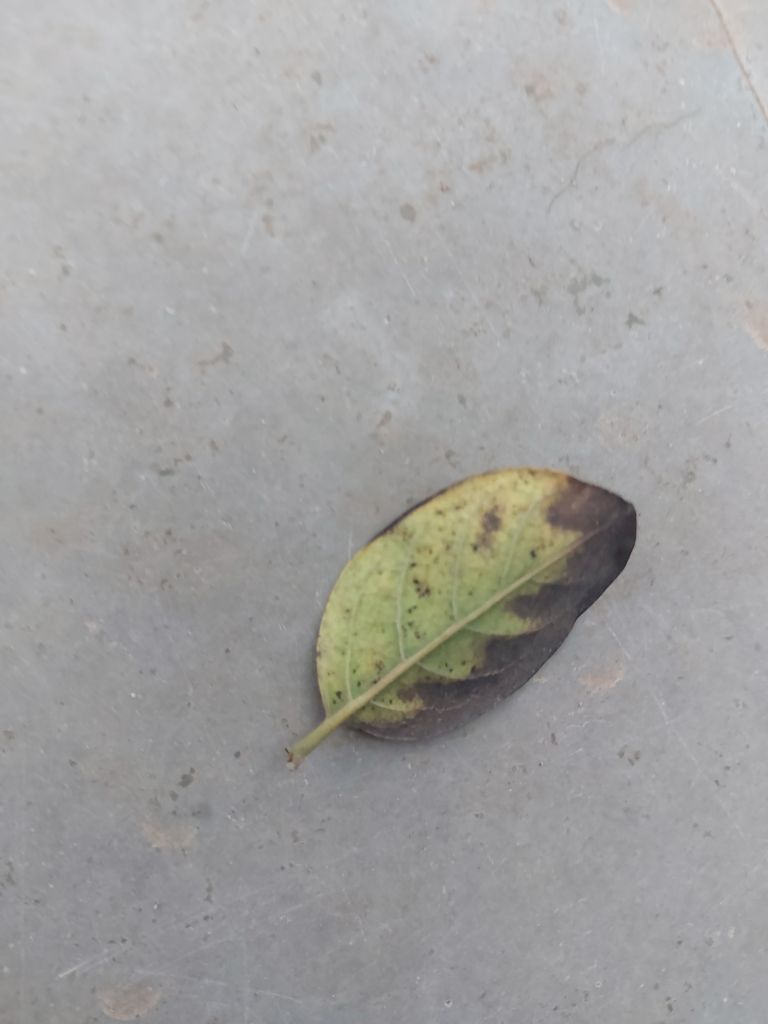
Disease label: Leaf spot on Leaves